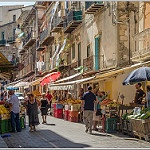
Scene: Outdoor